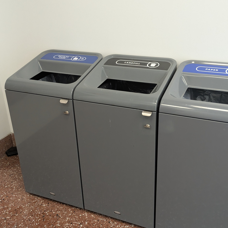
Label: not_nature